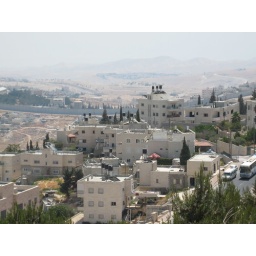
The black water tanks are a giveaway; in Israeli towns the water tanks are white.